Charrería

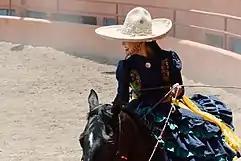
Escaramuza in Adelita uniform for competition.

A lienzo charro is a specially designed facility for the practice of horse riding. This is the arena where charros hold the events of charreadas and jaripeos. A lienzo has two areas: one marked-off area consisting of a lane wide by long which leads into a circle area that is in diameter.